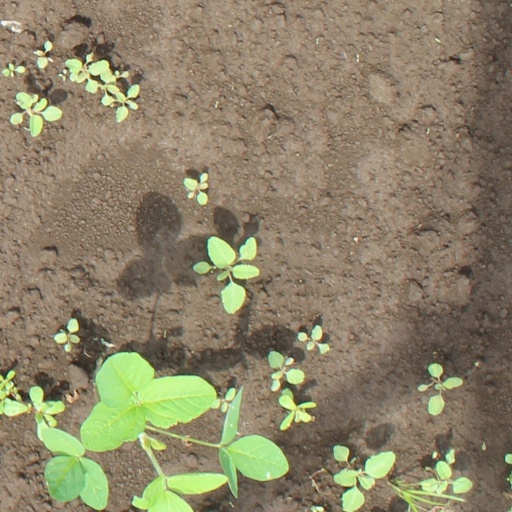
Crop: soybean